Binary Reed–Solomon encoding

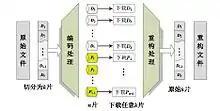
BRS coding

RS coding is a fault-tolerant encoding method for a distributed storage environment. Suppose we wish to distribute data across individual devices for improved storage capacity or bandwidth, for example in a hardware RAID setup. Such a configuration risks significant data loss in the event of device failure. The Reed-Solomon encoding produces a storage coding system which robust to the simultaneous failure of any subset of nodes. To do this, we adding additional nodes to the system, for a total of storage nodes.